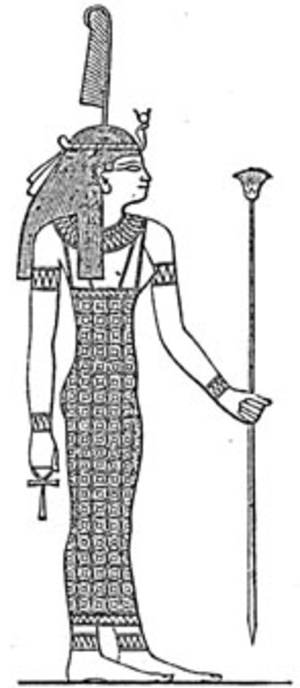
La plume, élément caractéristique de la classe des oiseaux, est une production tégumentaire complexe constituée de β-kératine. Comme les poils, les écailles, les ongles, les griffes ou les sabots, les plumes sont des phanères.